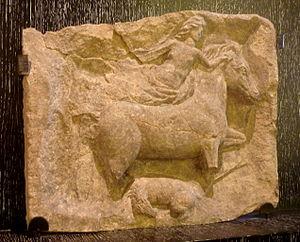
Epona, statue gallo-romaine, Allerey, conservée au musée archéologique de Dijon, France